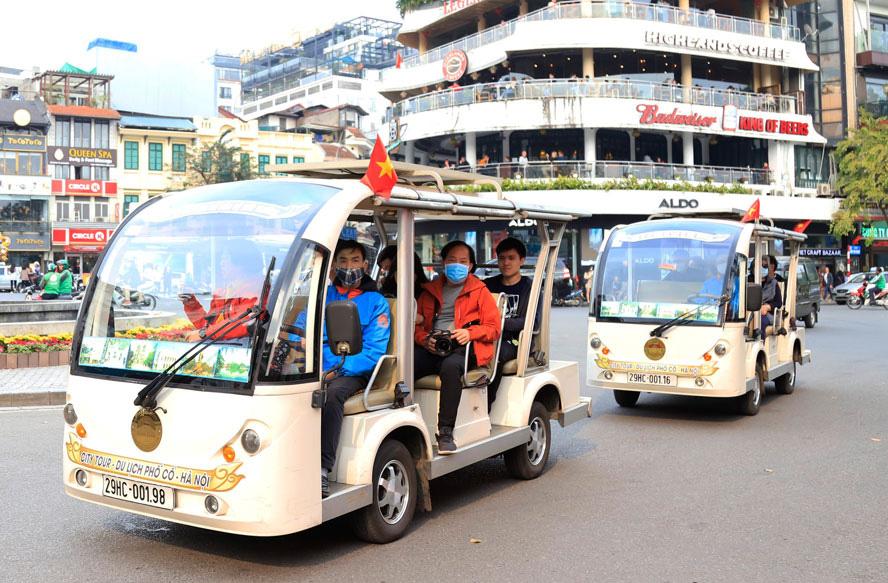
trên nóc mỗi chiếc xe du lịch đều có treo một lá cờ